Sagu
Also known as:
es - Spanish: Sagu
jv - Javanese: Sagu de vinho
pt - Portuguese: Sagu
sr - Serbian: Сагу
Category: dessert (dessert)
Cuisine: Brazilian
Associated cuisines: Brazilian
Area: Rio Grande do Sul, Santa Catarina, Parana
Countries: Brazil
Region: South America

The dish is made of tapioca pearls, sugar, and red wine.

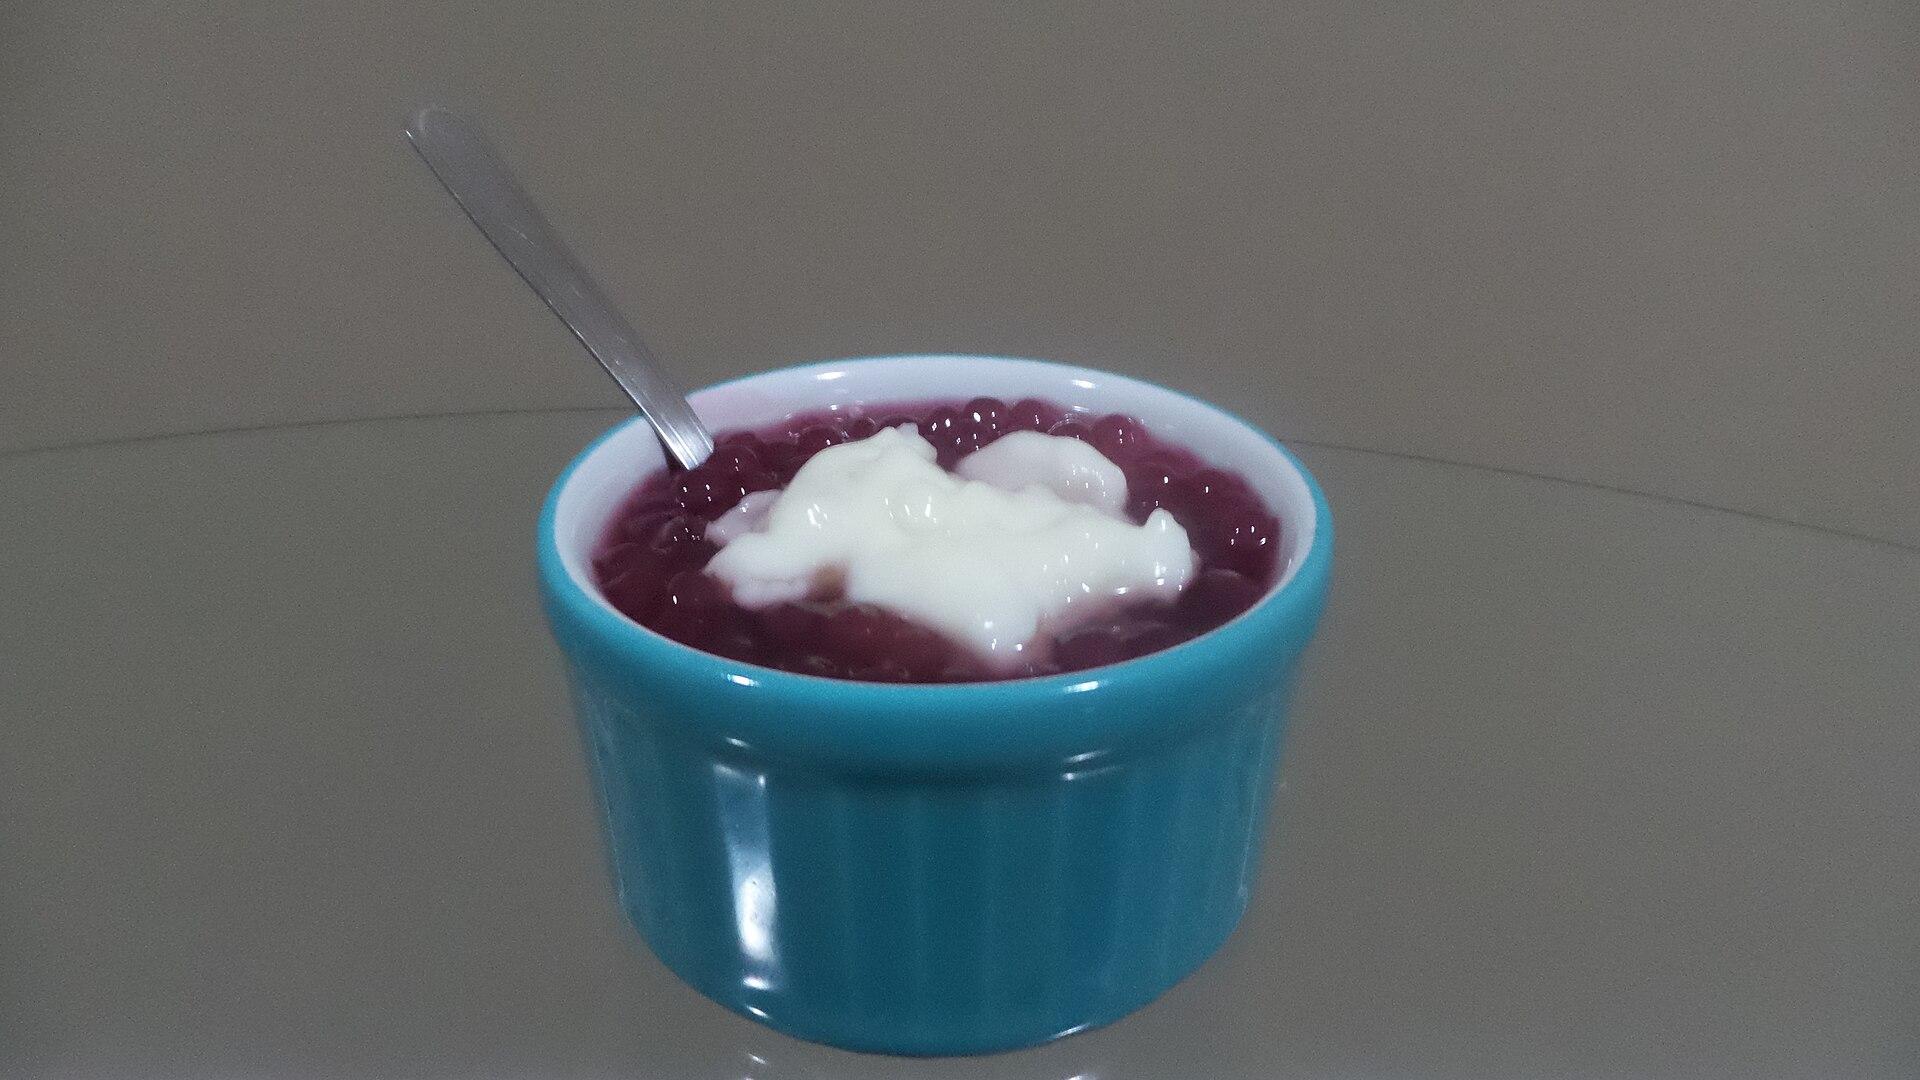
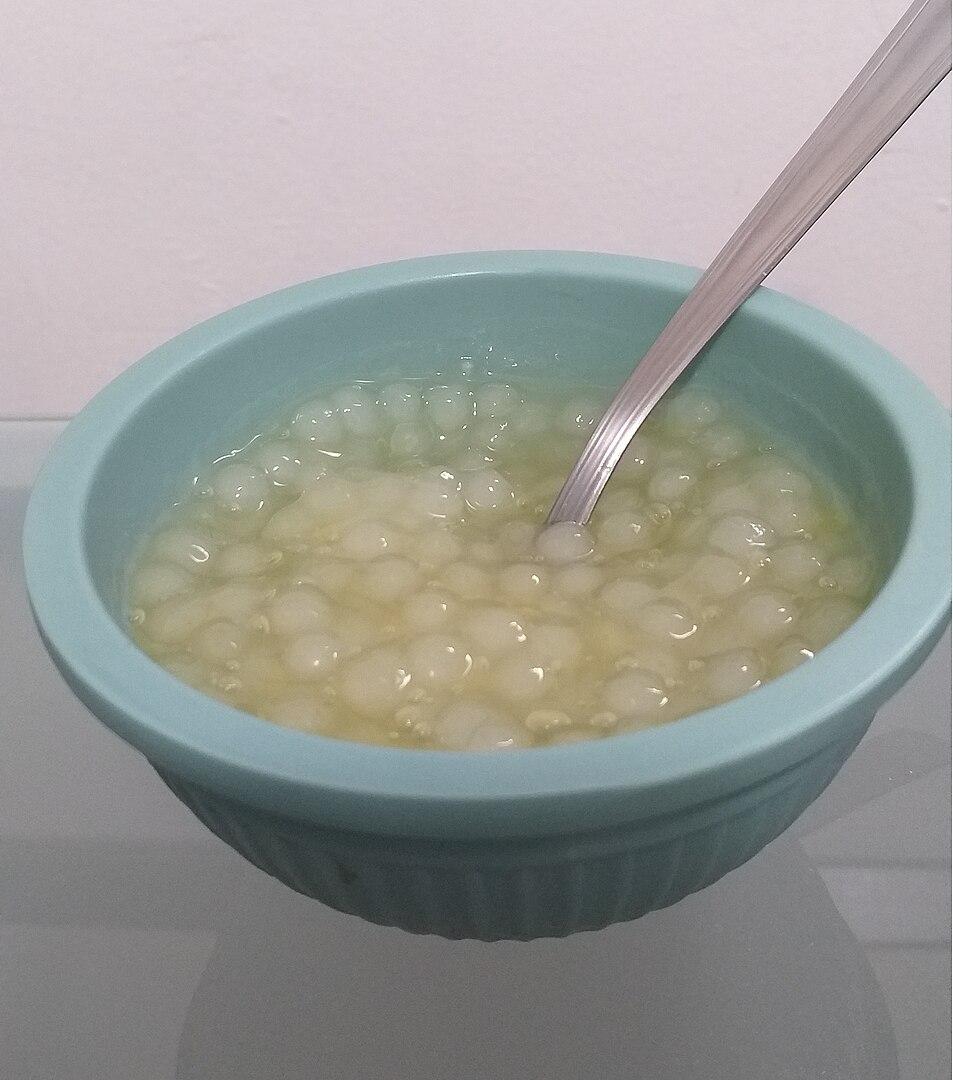
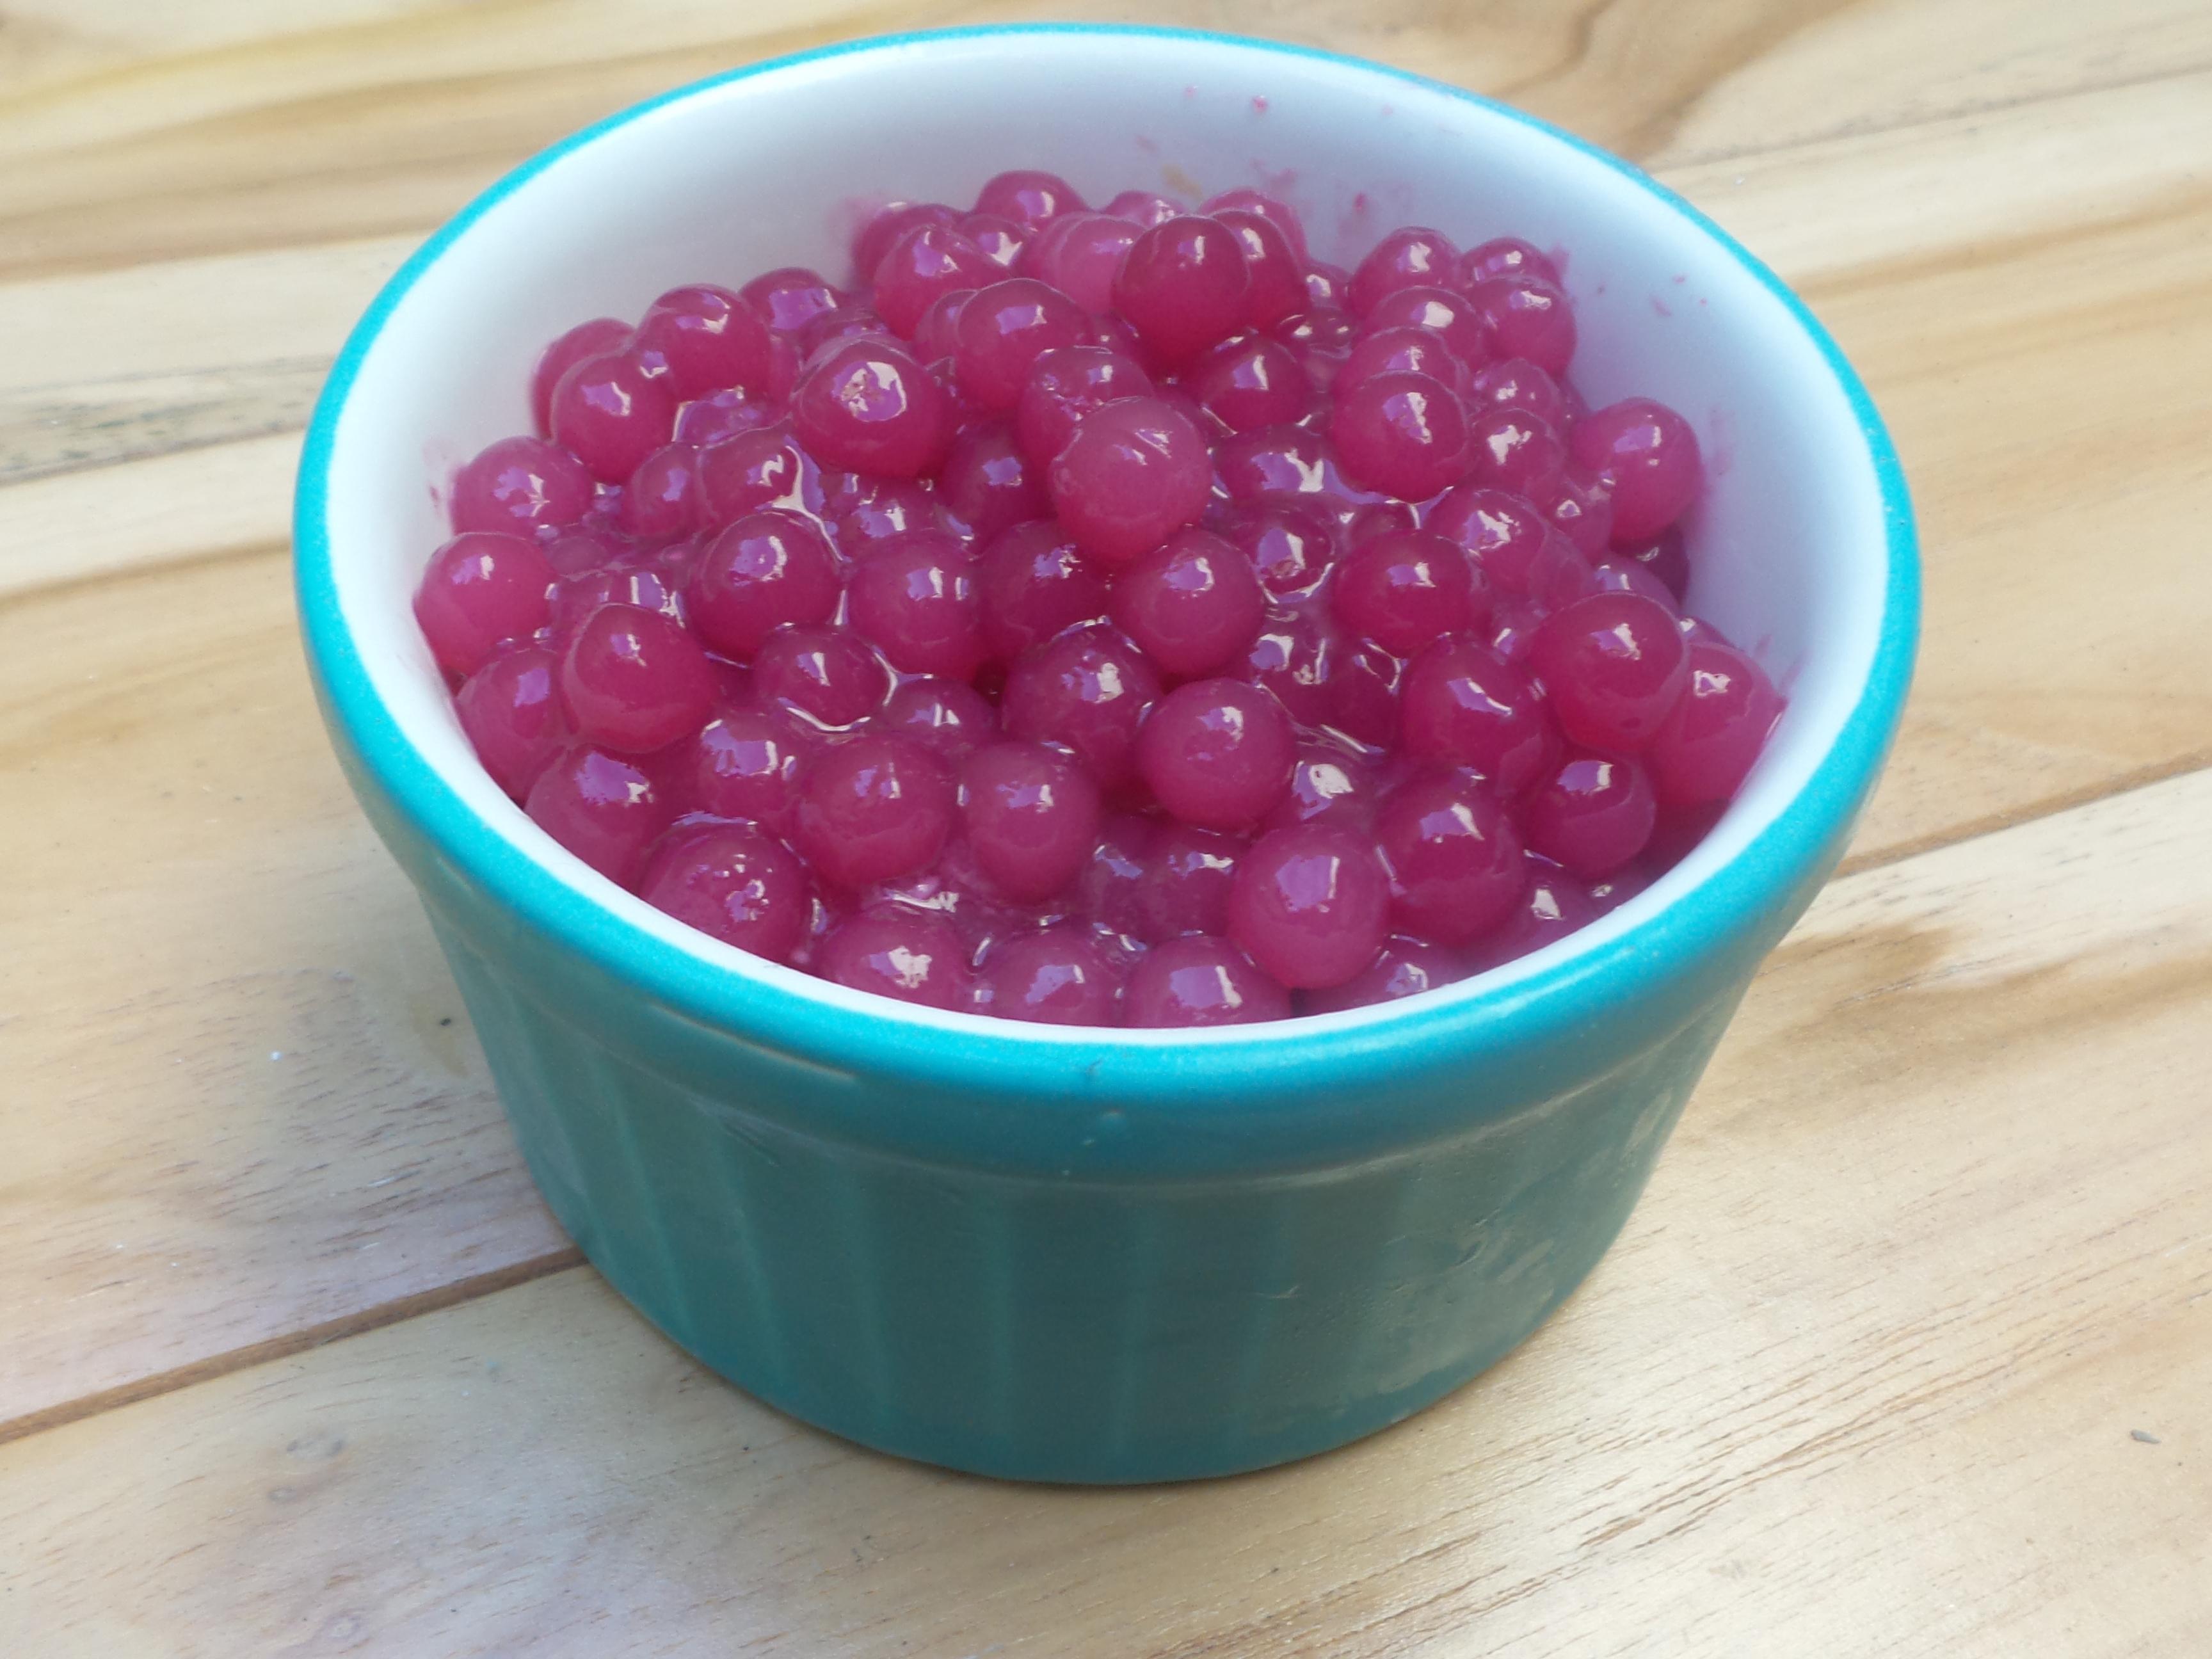
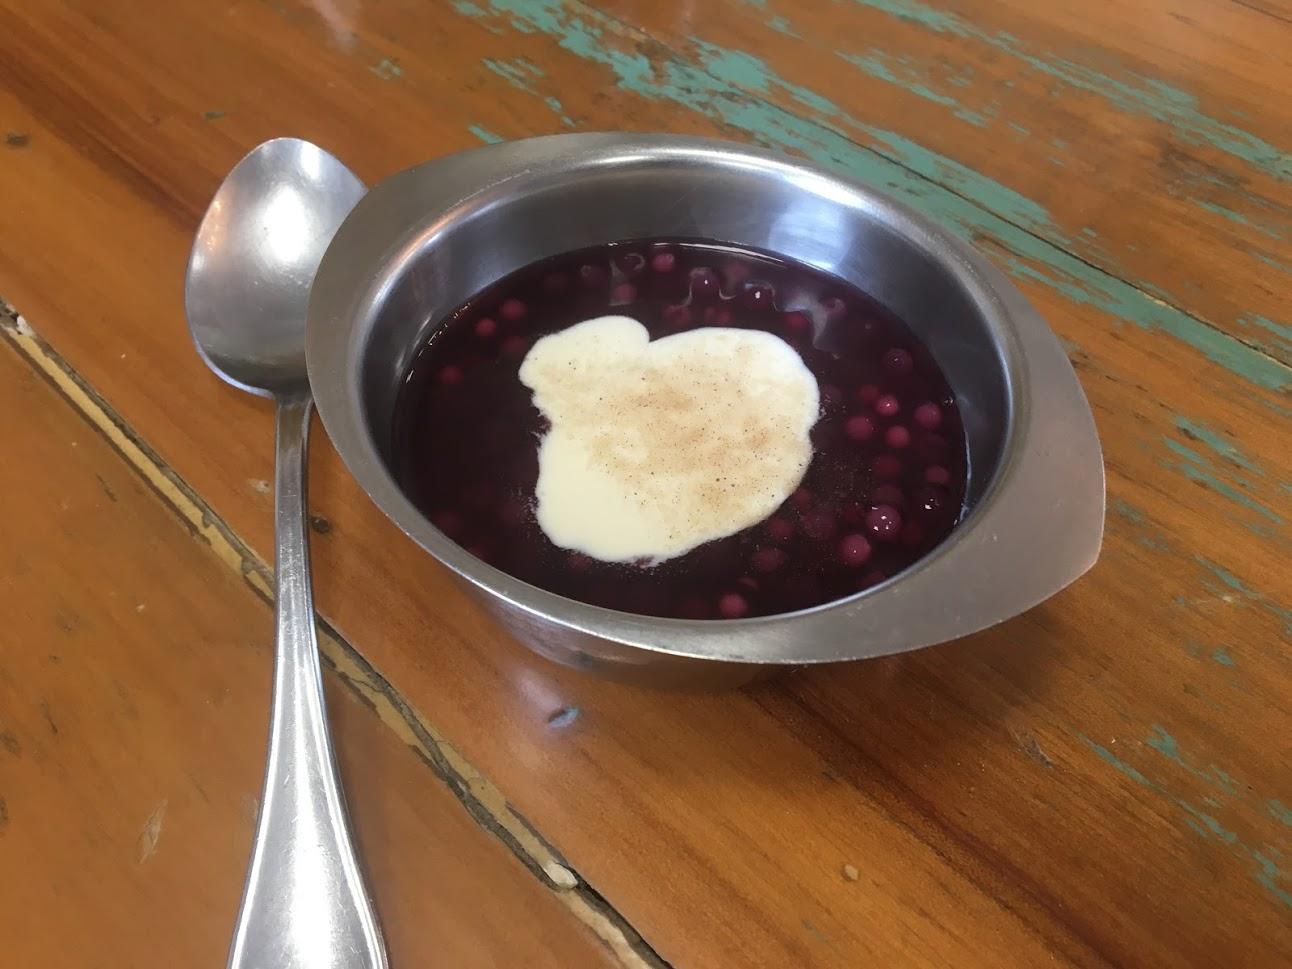
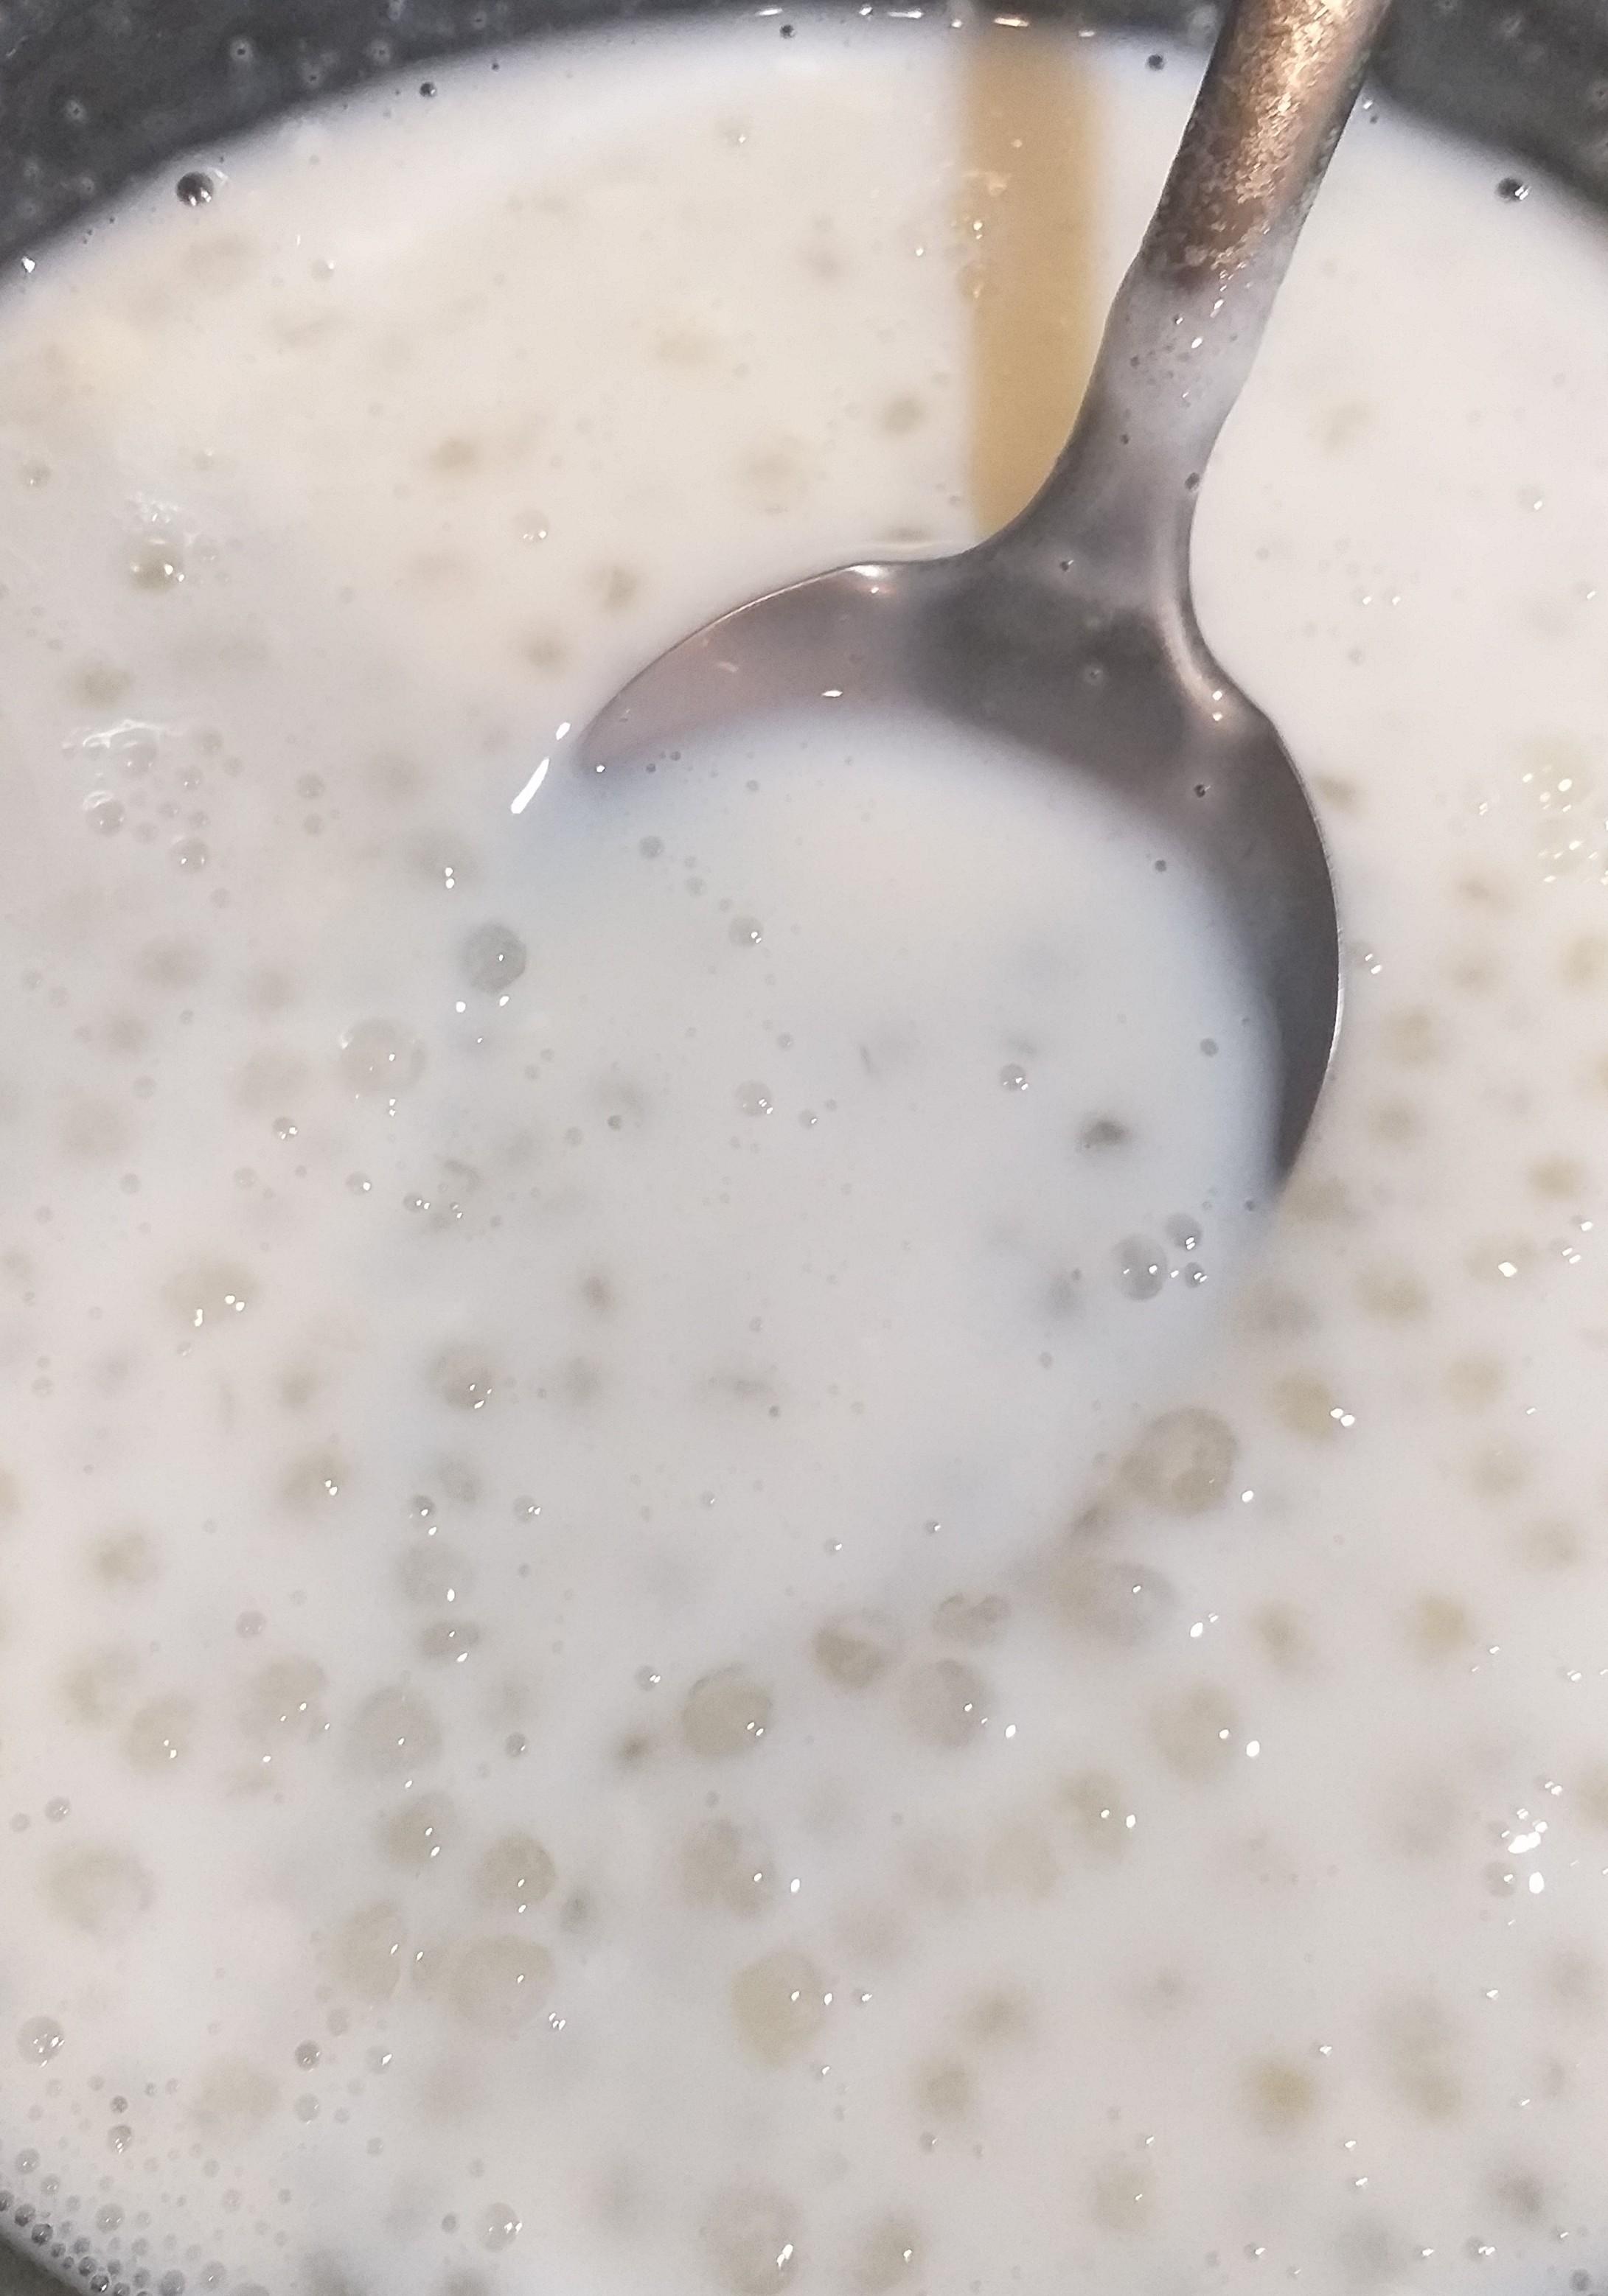